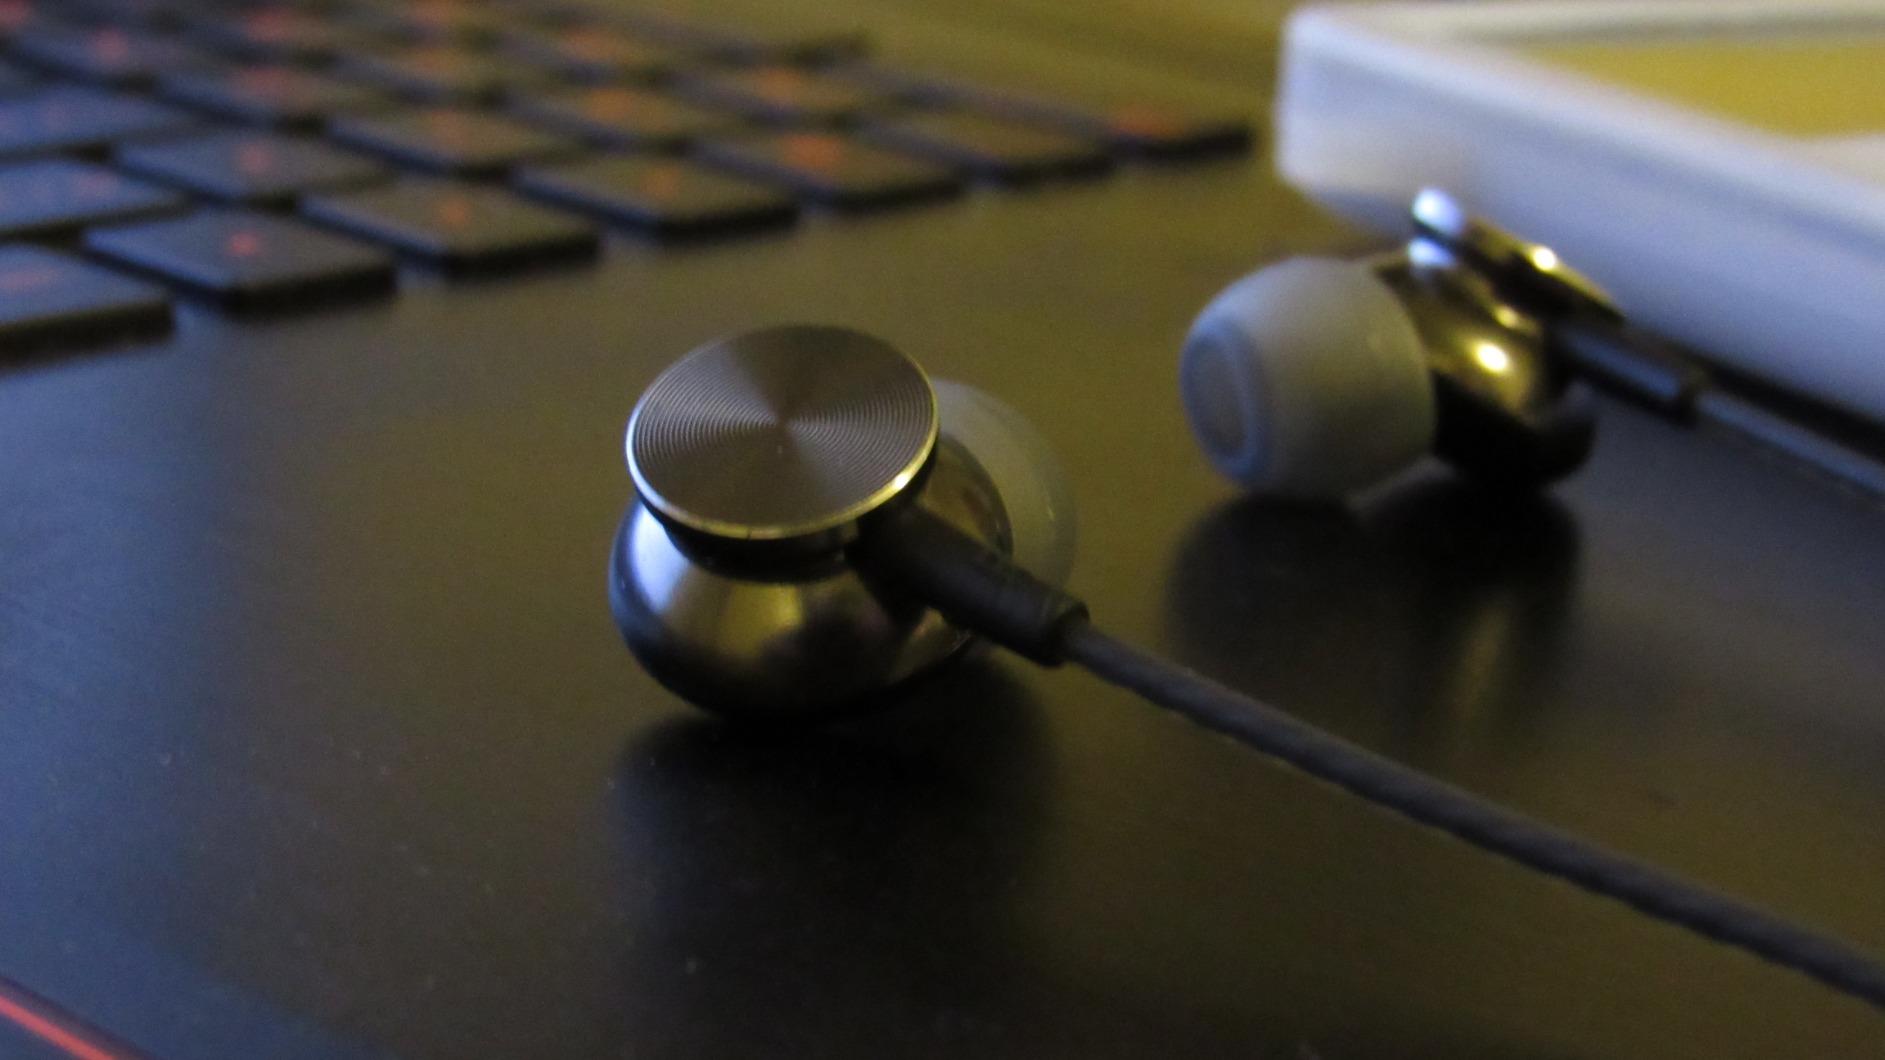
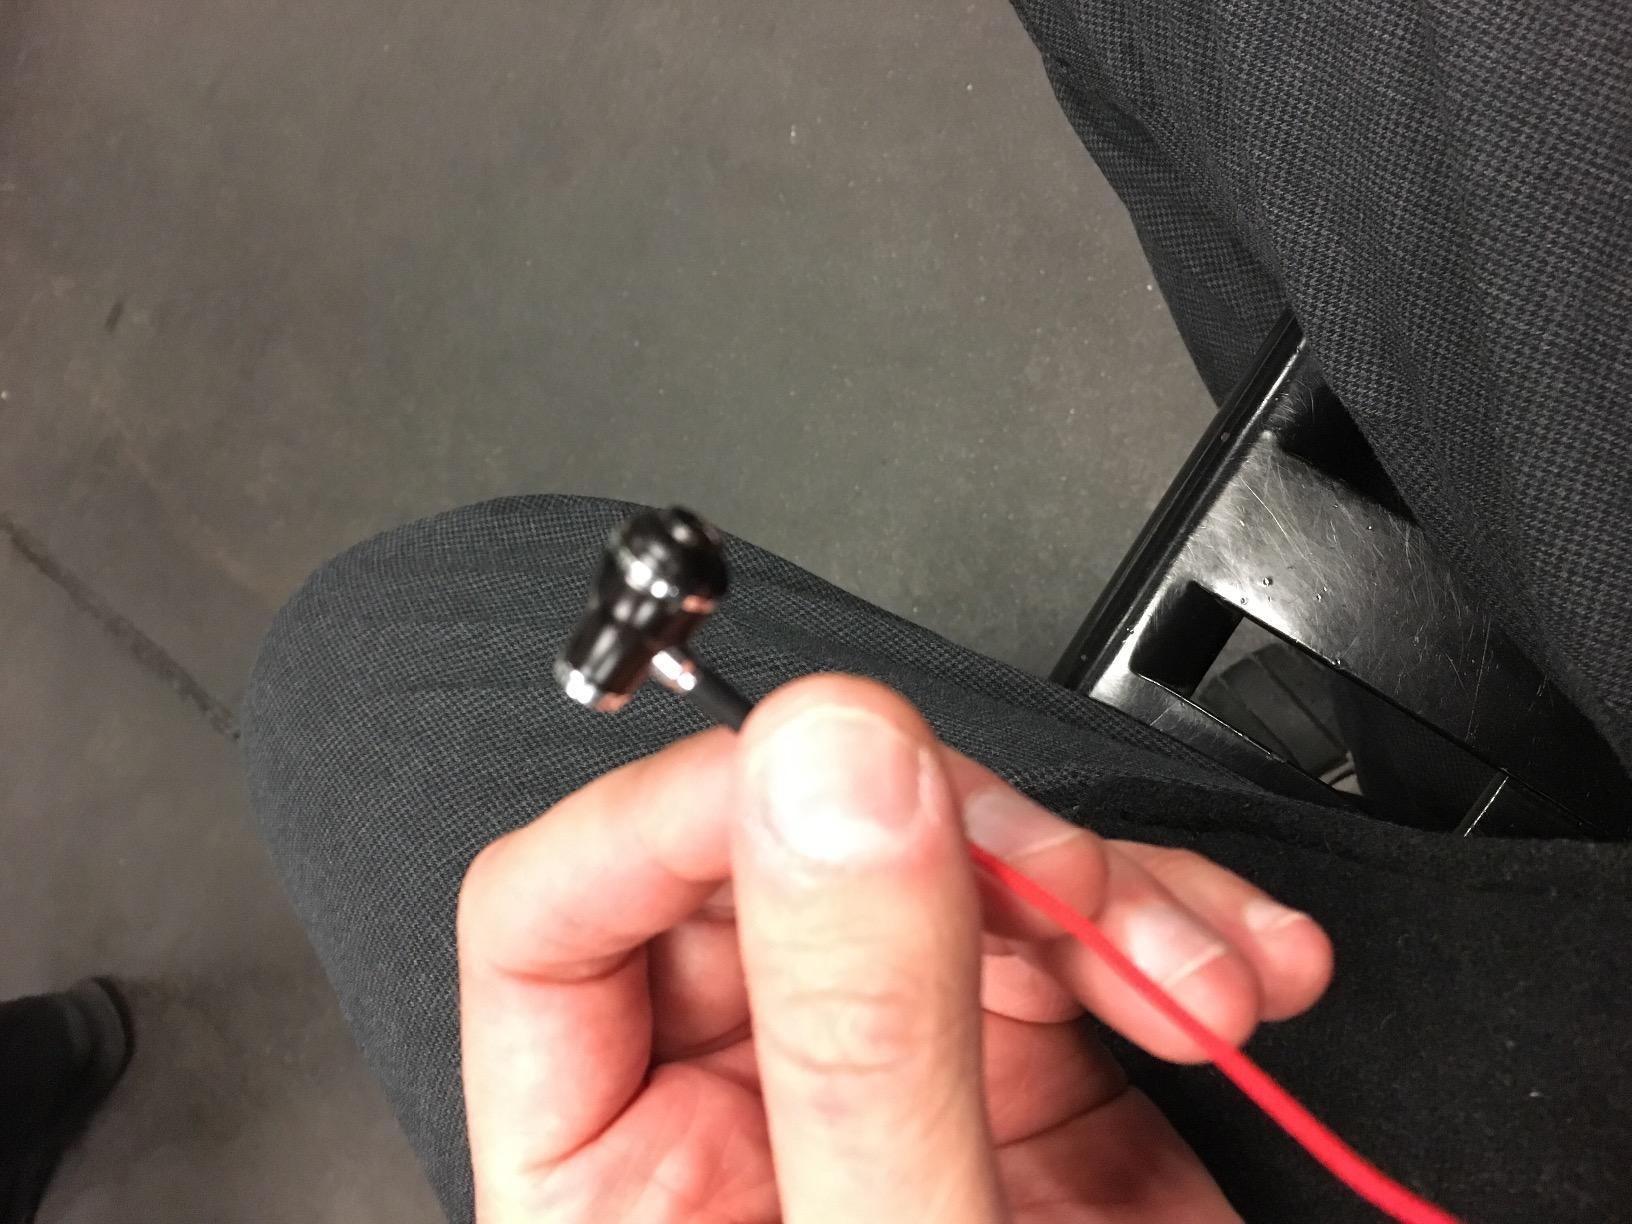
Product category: headphones
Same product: no